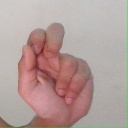
अक्षर: ढ